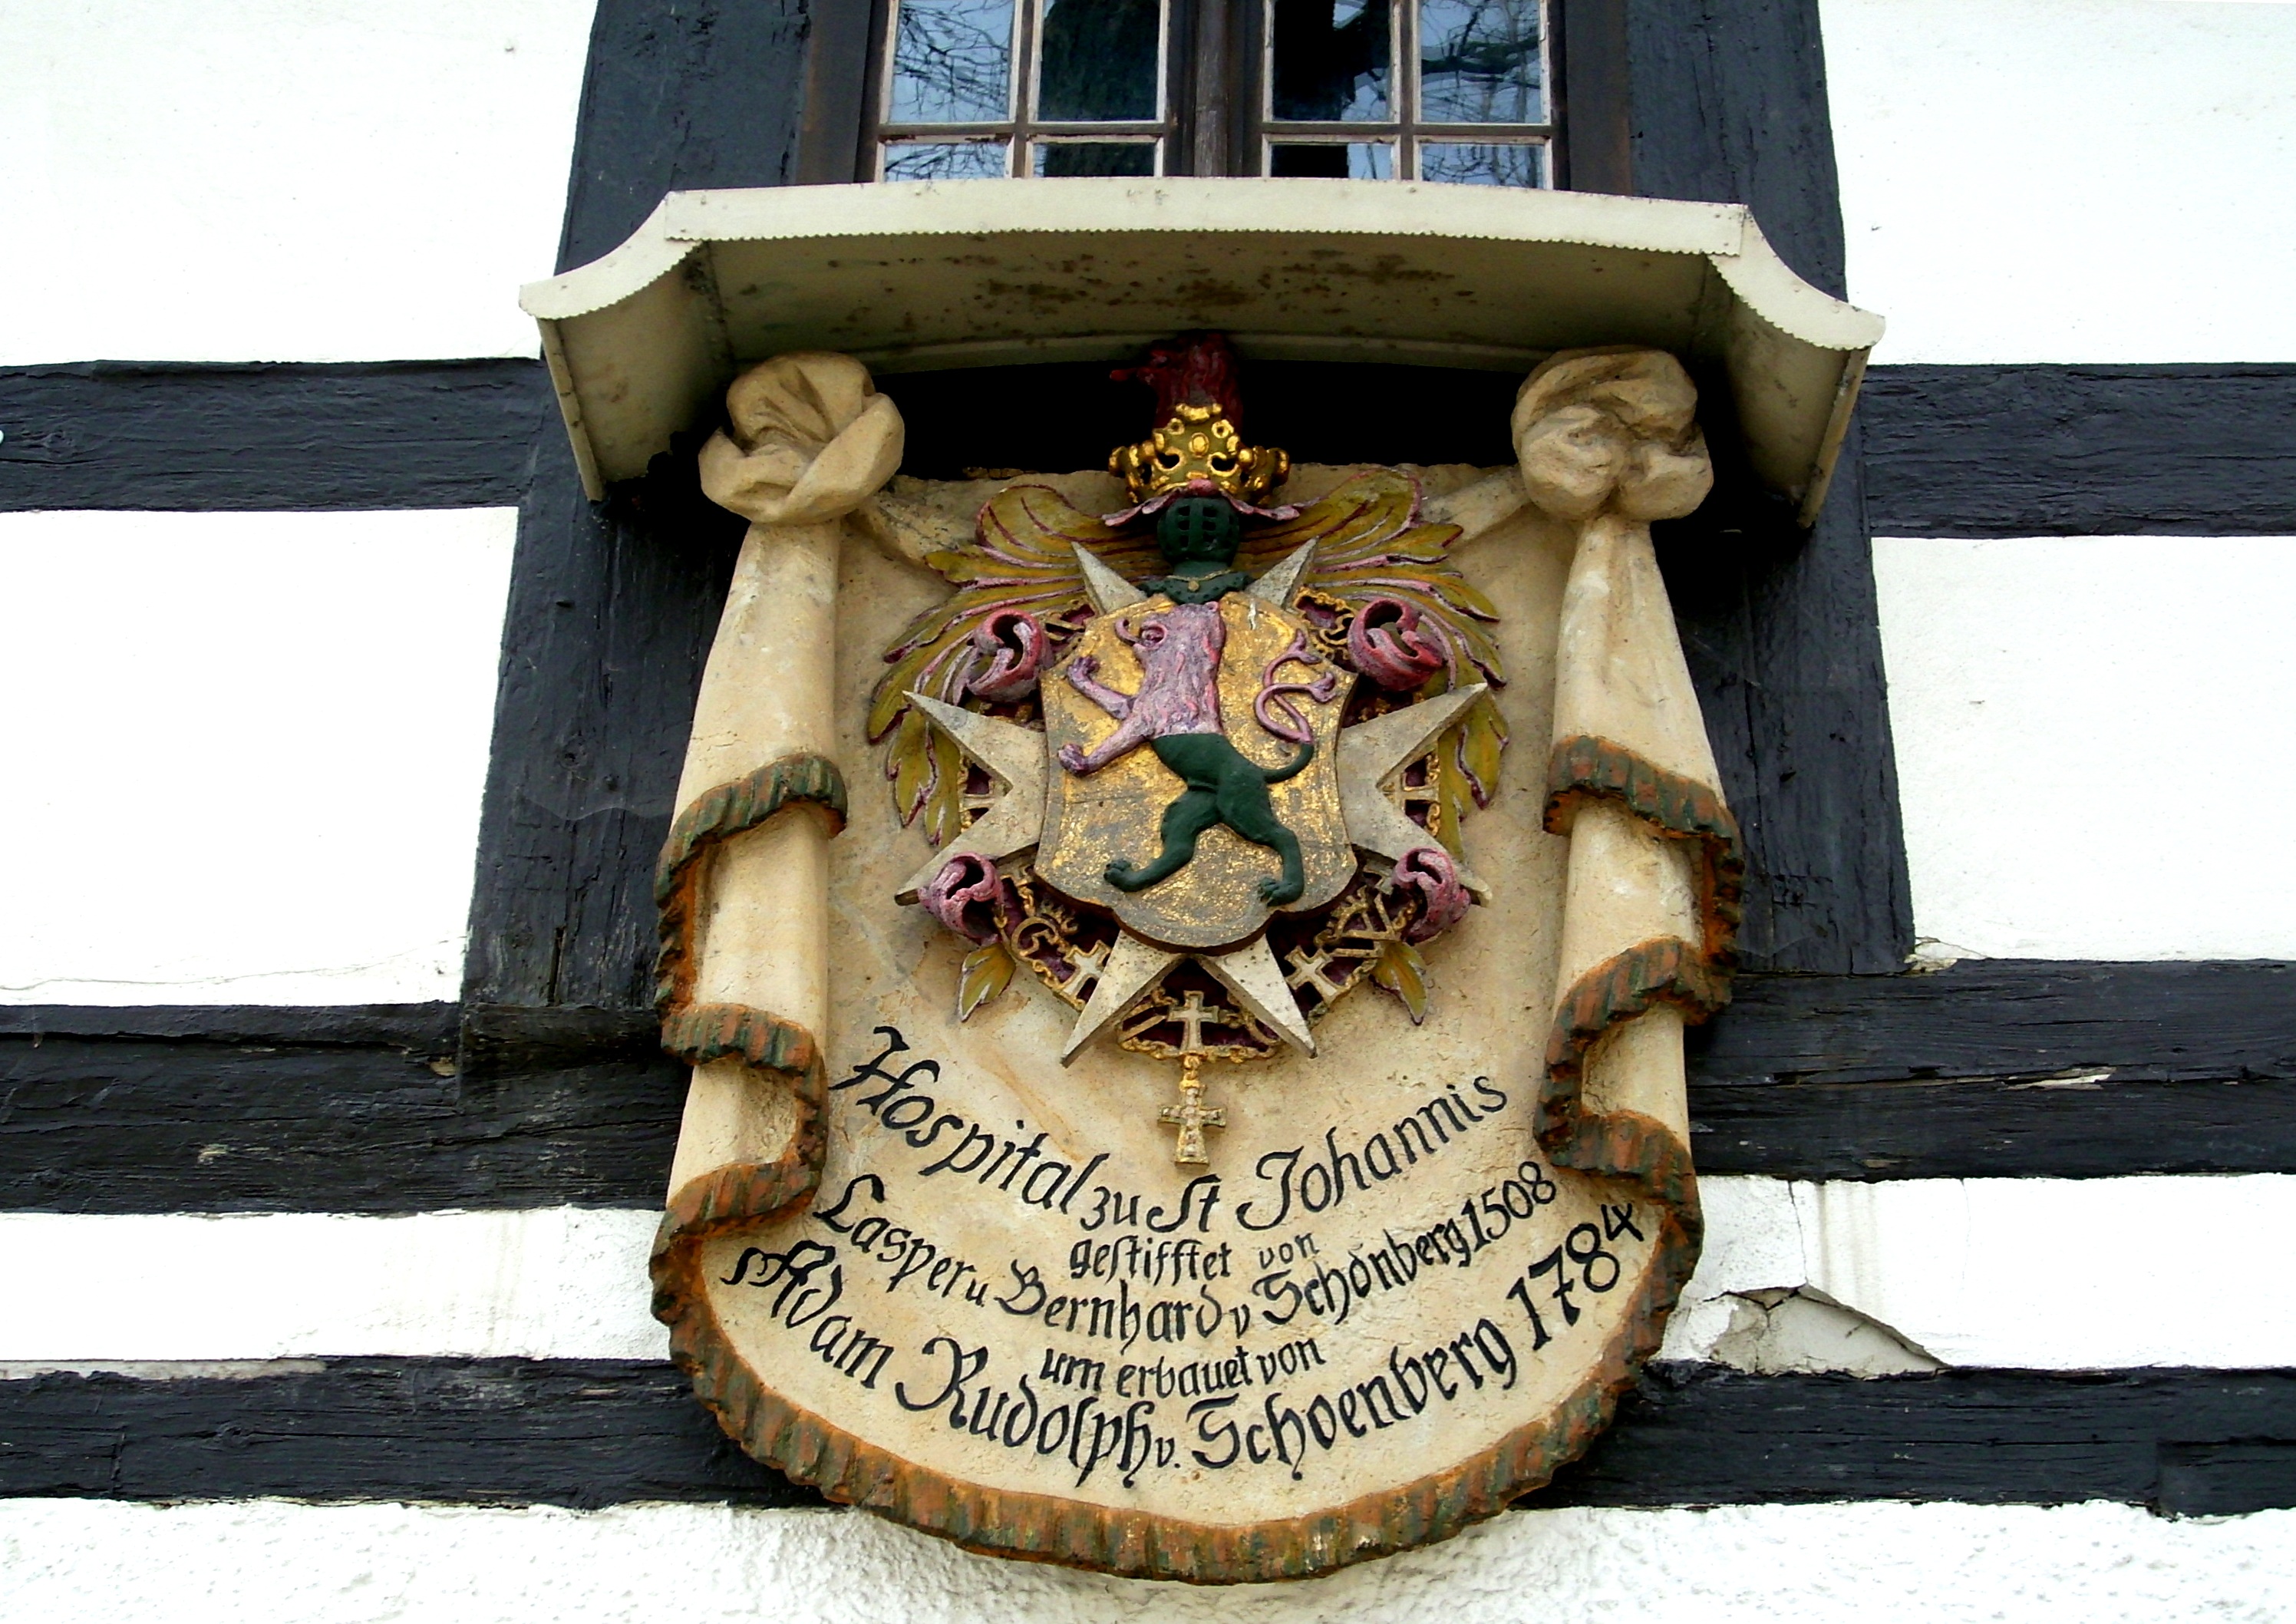
person, home, religion, furniture, sculpture, art, tradition, characters, coat of arms, heraldry